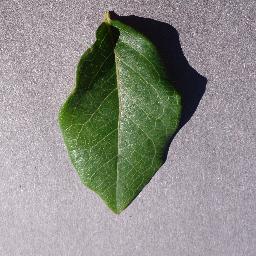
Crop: blueberry
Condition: healthy